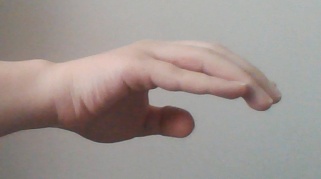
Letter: jeem